Armistice of Belgrade

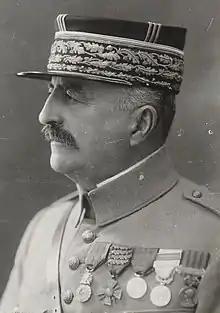
General Louis Franchet d'Espèrey negotiated the armistice of Belgrade on behalf of the Allies.

On 6 November, Károlyi led a delegation consisting of the Minister for Nationalities, Oszkár Jászi, Hungarian National Council representative Ferenc Hatvany, Workers' and Soldiers' councils representatives Dezső Bokányi and , and Prime Minister's office secretary Bakony. They were accompanied by 12 journalists from Budapest – travelling by train to Subotica and then to Novi Sad, where they boarded the "SS Millenium", which took them to Belgrade. The group also included a French interpreter. Károlyi hoped to save as much of the former Lands of the Crown of Saint Stephen as possible. He hoped the Triple Entente would by sympathetic to his government on account of his wartime declarations against the war and alliance with Germany – and perceive Hungary as a neutral, friendly nation.